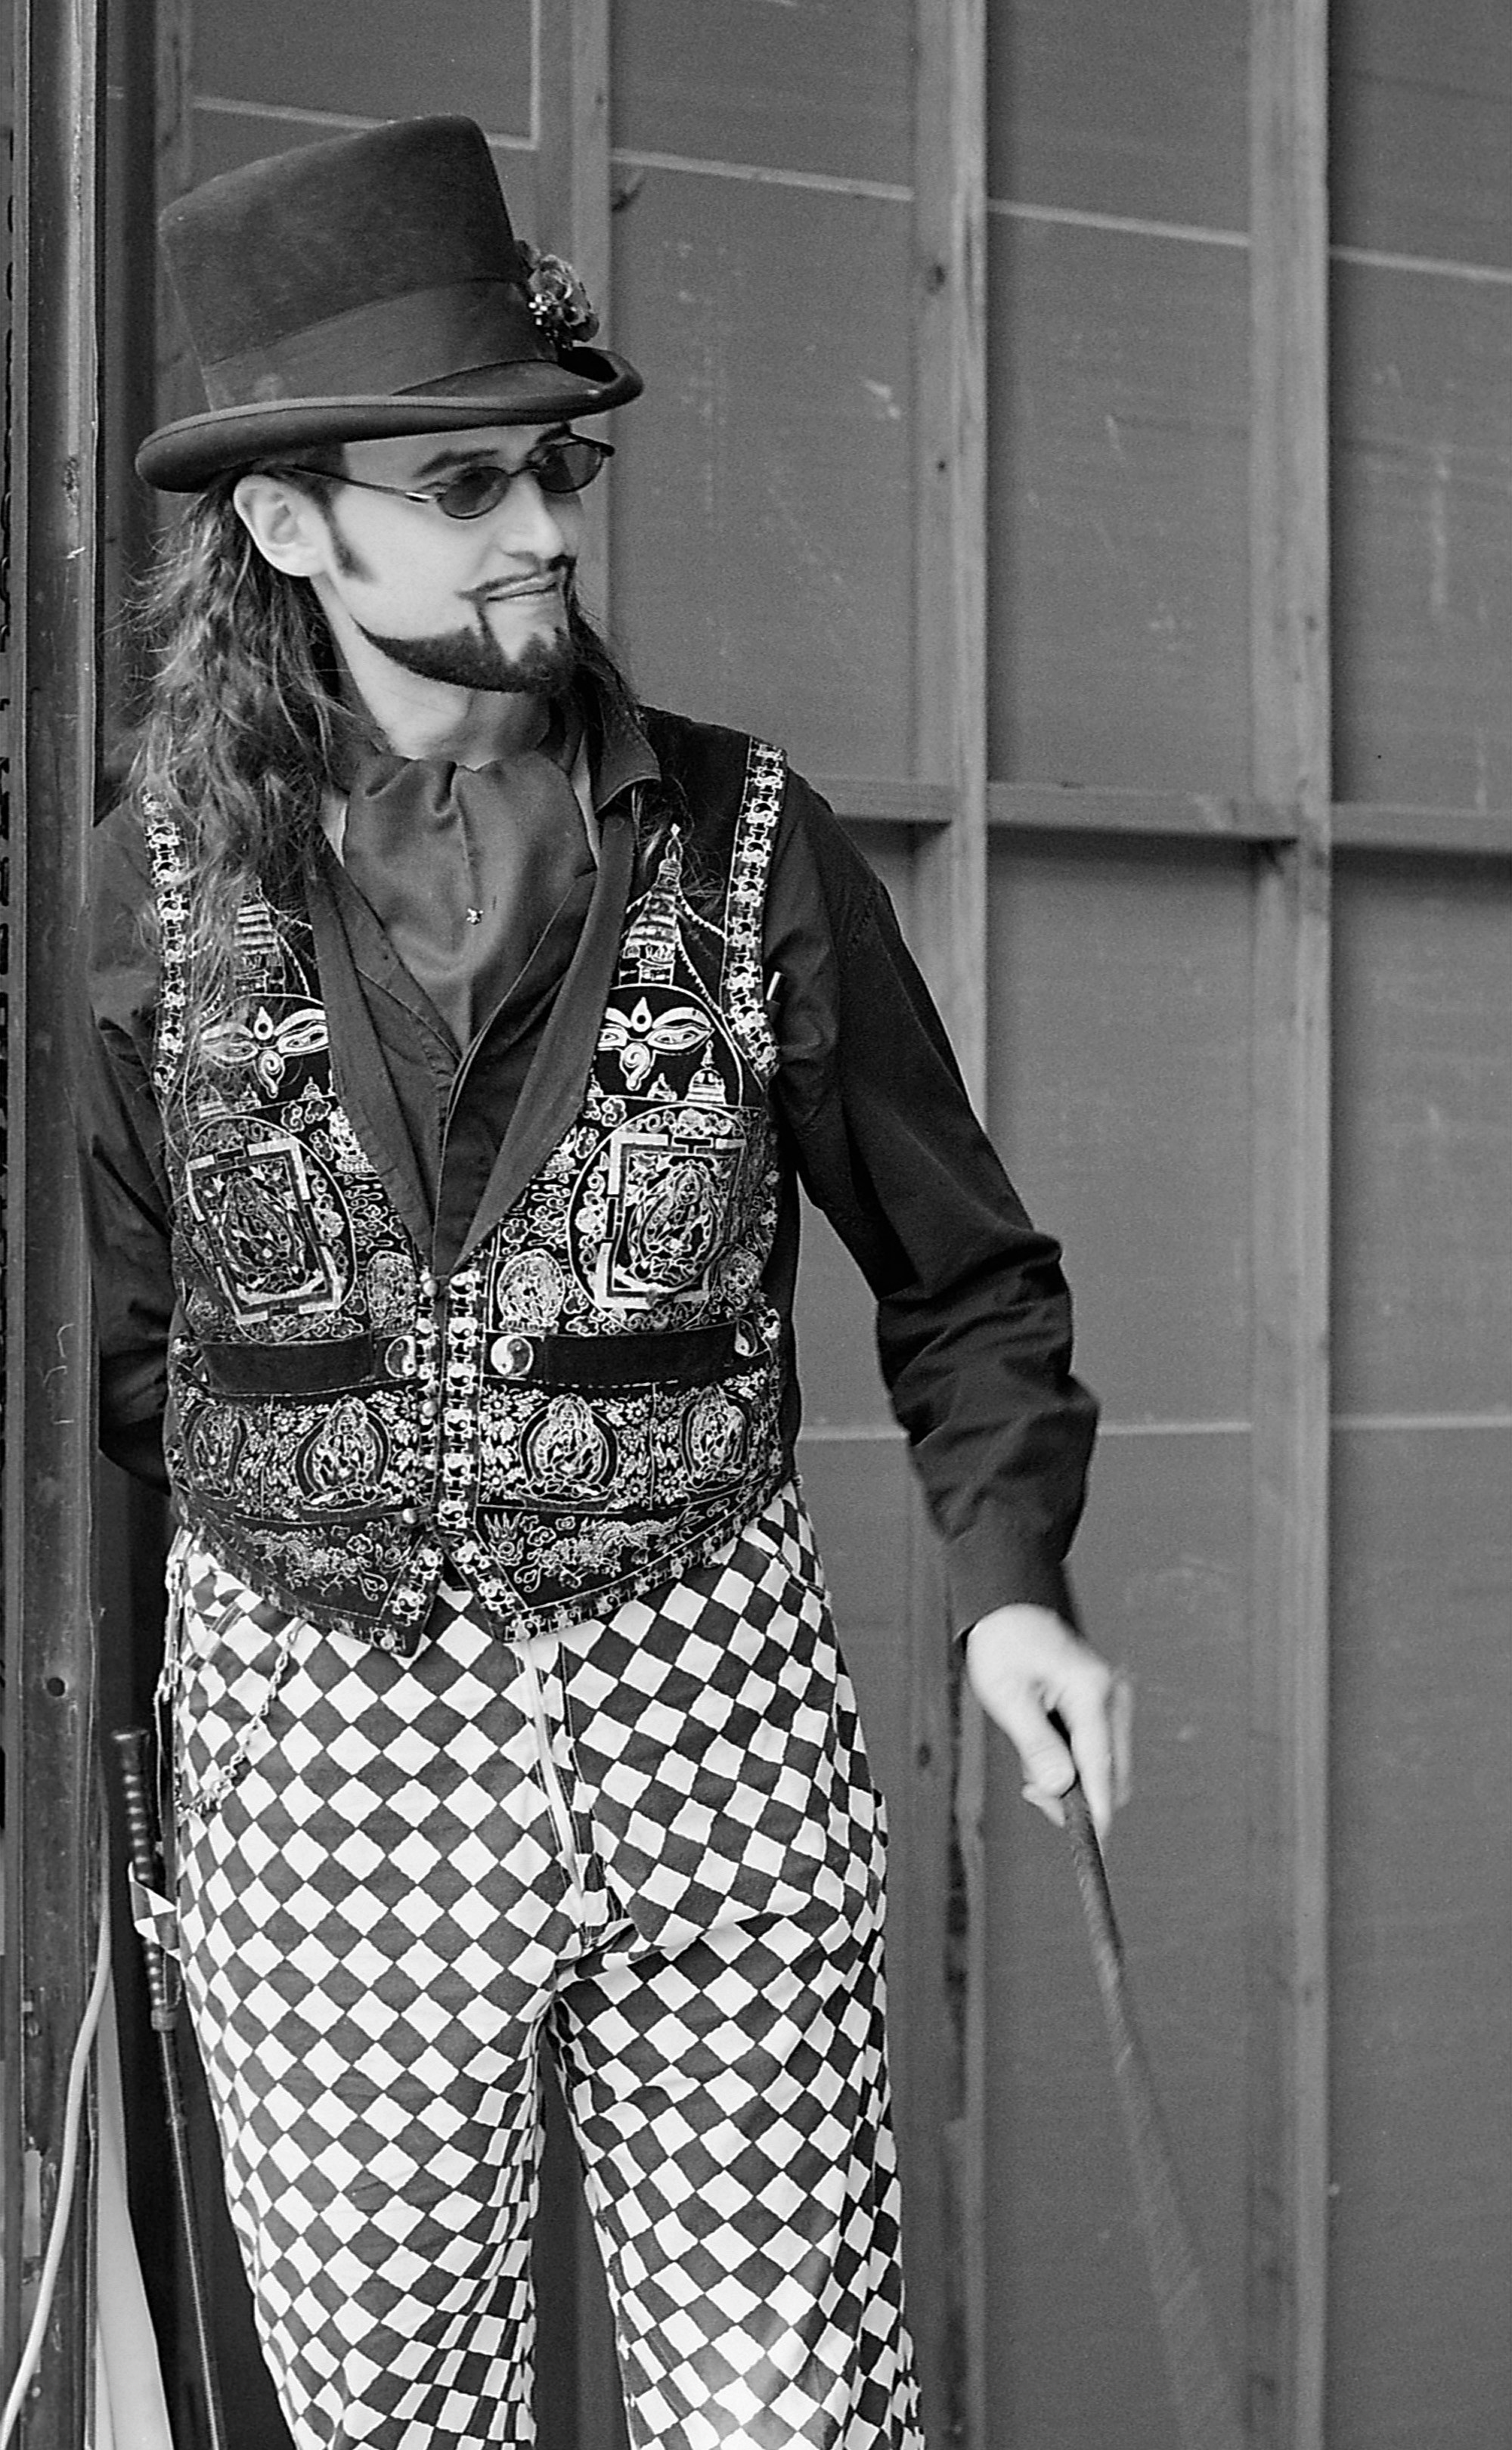
person, black and white, white, pattern, model, spring, show, fashion, clothing, black, monochrome, art, gentleman, amazing, circus, sacramento, secondsaturday, nikonf3hp, barker, artwalk, greatestshowonearth, illfordxp2, bitchinspace, photo shoot, monochrome photography